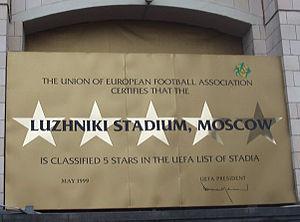
Le stade Loujniki ou stade olympique de Moscou est la plus grande enceinte sportive de Russie. Pouvant accueillir 81 000 spectateurs, il fut bâti sous le nom de stade Central Lénine, et contenait 103 000 places à sa construction.